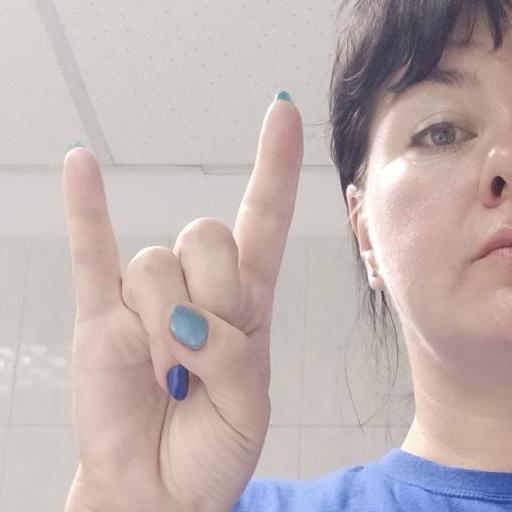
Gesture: rock